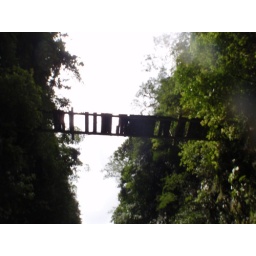
old bridge over river